La Marque High School

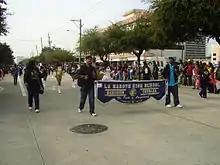
La Marque High School students at the 2013 Martin Luther King Day Parade in Midtown Houston

La Marque High School is a public high school in La Marque, Texas, United States in Greater Houston. The school, which serves grades 9 through 12, is a part of the Texas City Independent School District (TCISD); prior to July 1, 2016, the school district was a part of the La Marque Independent School District (LMISD). After TCISD annexed LMISD, the school remained open, and its athletic teams continued to be separate from those of Texas City High School.